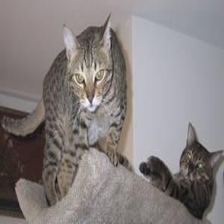
Species: cat
Breed: Bengal